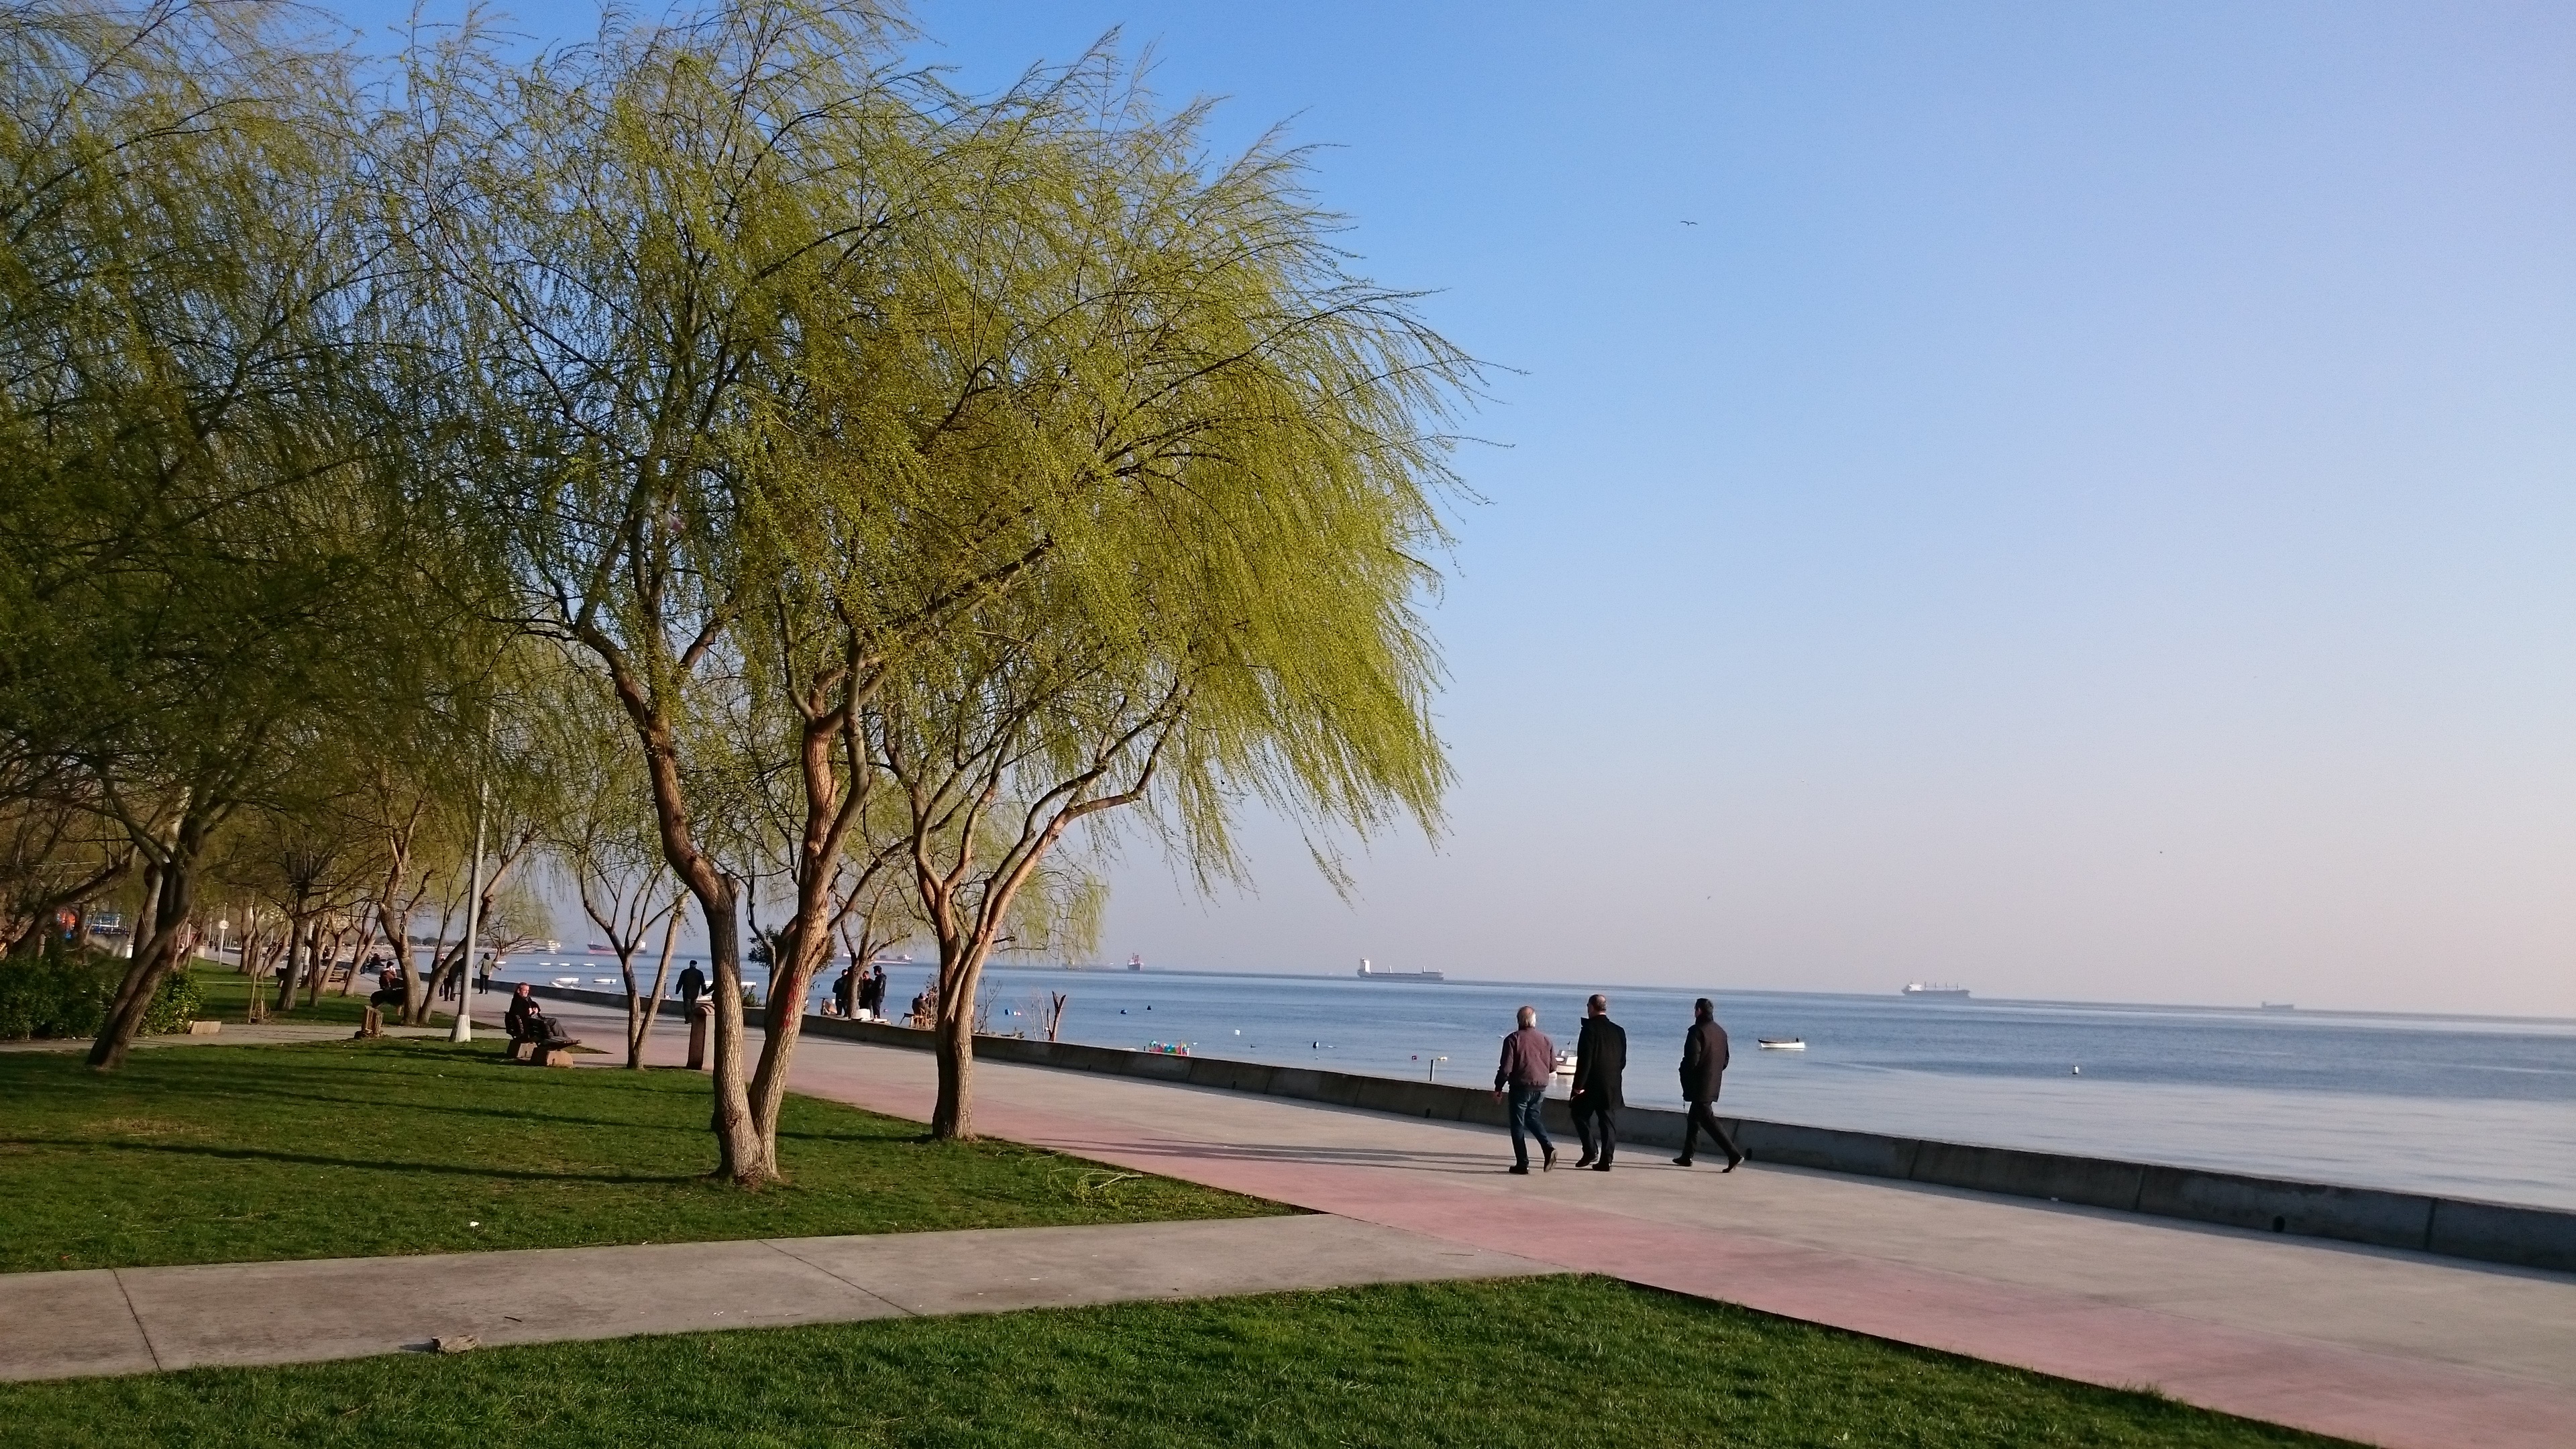
beach, sea, coast, tree, grass, horizon, sunlight, morning, shore, walkway, vacation, eagle, body of water, istanbul, woody plant, arecales